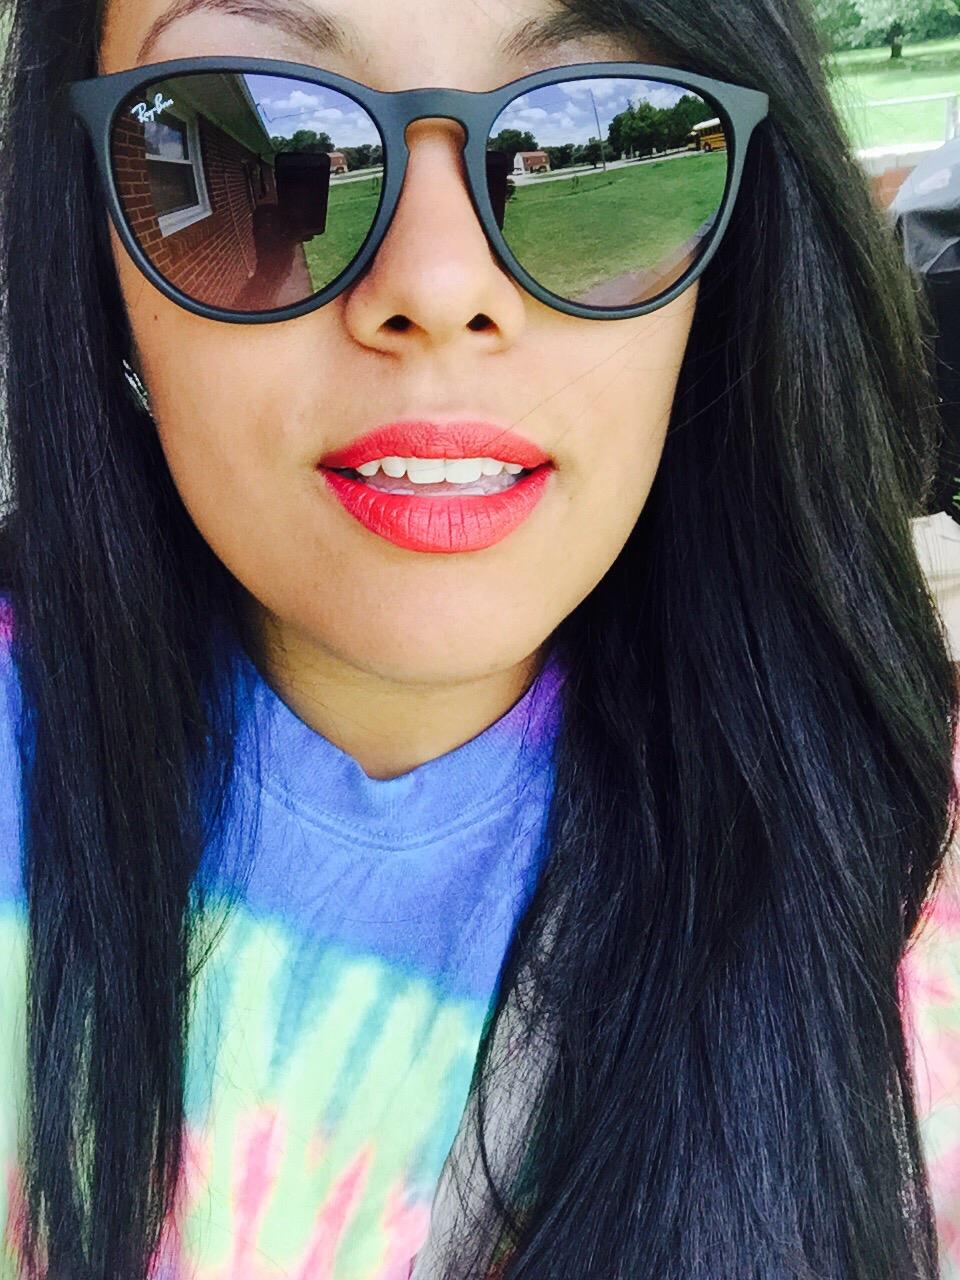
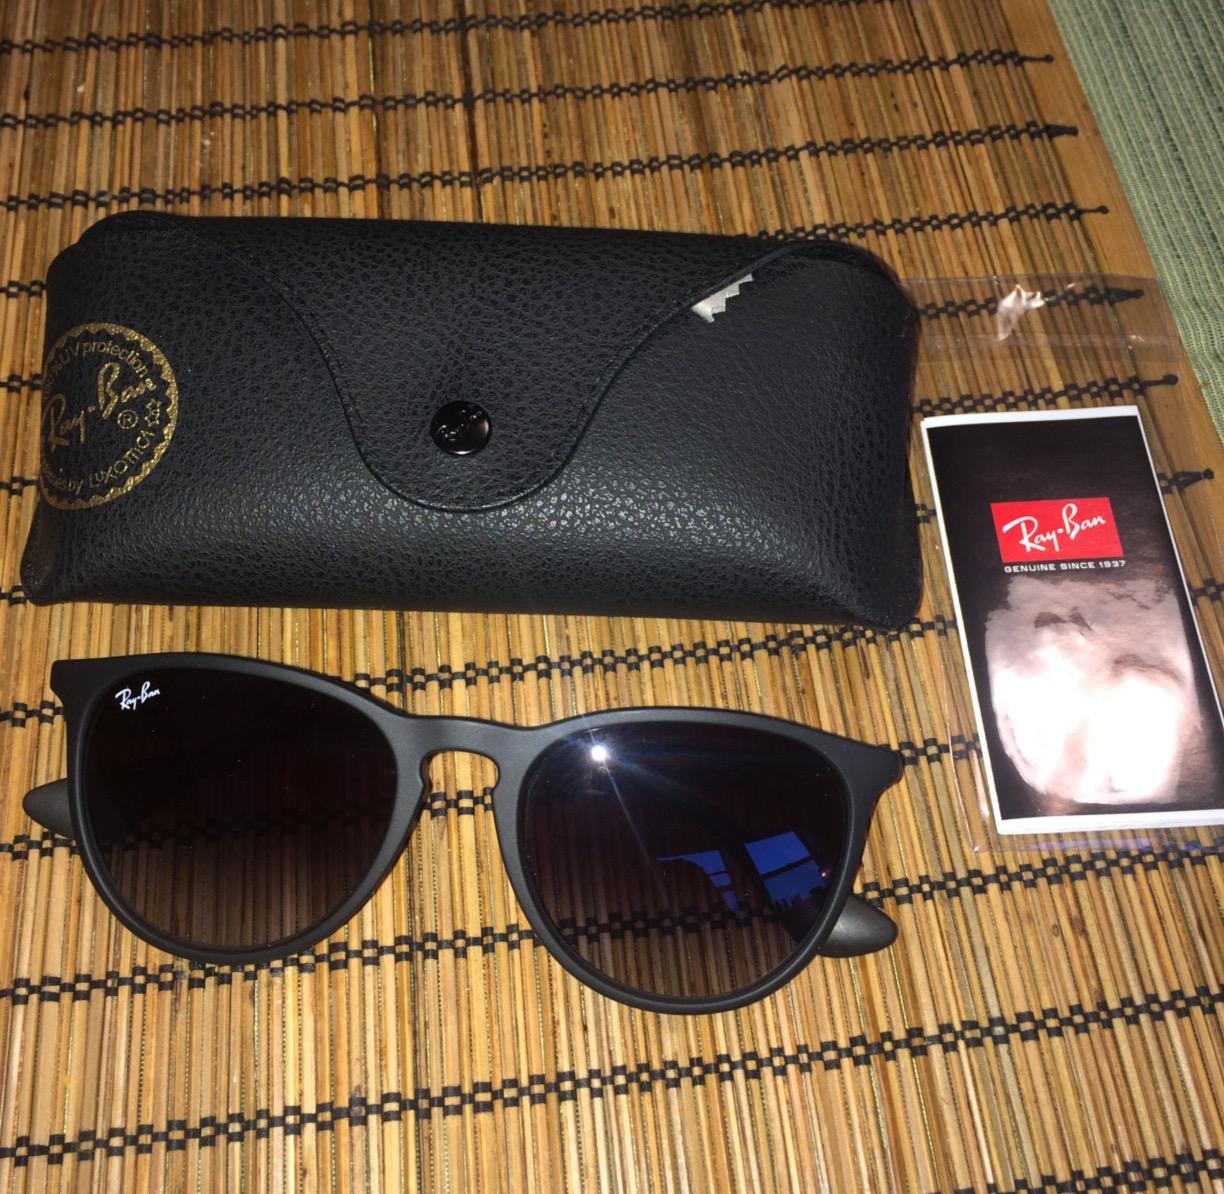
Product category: accessories_sunglasses
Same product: yes